Akademisches Kunstmuseum

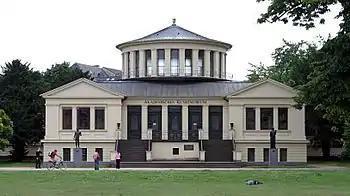
Exterior

Akademisches Kunstmuseum (Academic Art Museum) is an art museum in Bonn, Germany. It is one of the oldest museums in Bonn and houses the antique collection of the University of Bonn with more than 2,700 plaster casts of antique statues and reliefs, and over 25,000 originals. It is located in a neoclassical building at the southern end of the Hofgarten, near the Electoral Palace. During the renovation of the historic building, the museum can currently be visited at Römerstraße 164 in 53117 Bonn.